EducationUSA

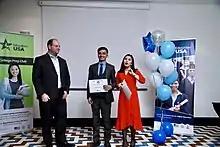
EducationUSA Tajikistan awarding a certificate to Odinasho Sharopov

EducationUSA is a US Department of State network of international student advising centers in more than 170 countries. Officially a branch of the Office of Global Educational Programs, a part of the Bureau of Educational and Cultural Affairs (ECA), the ECA fosters mutual understanding between the United States and other countries by promoting personal, professional, and institutional ties between private citizens and organizations in the United States and abroad, as well as by presenting U.S. history, society, art and culture to overseas audiences.